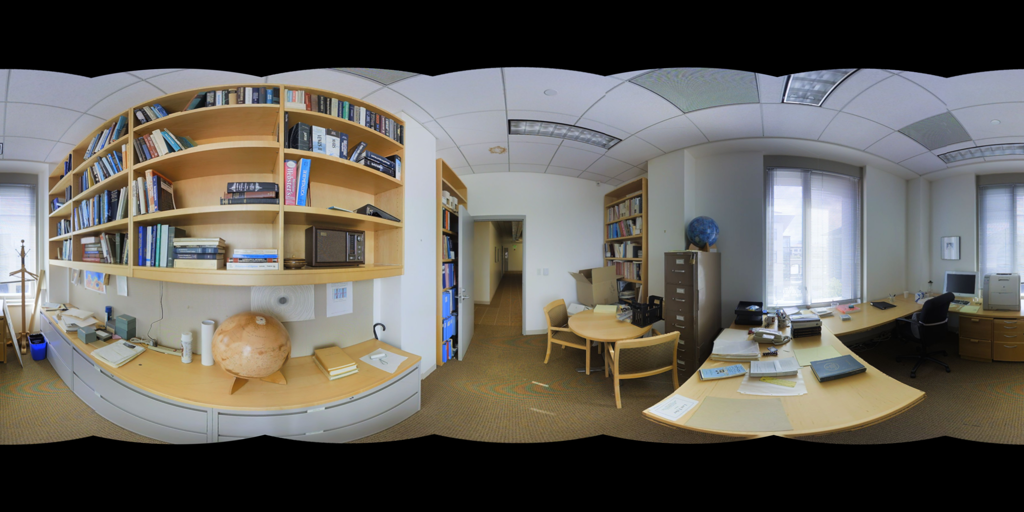
Referred object: Globe above the filing cabinet

Referred object: the globe on the filing cabinet opposite the round table